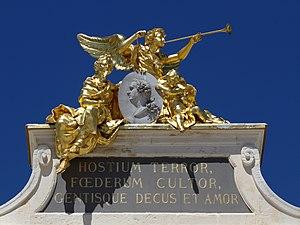
Allégorie de la Renommée au dessus de la Porte Héré à Nancy. Sous la Renommée, la locution latine: Latin HOSTIUM TERROR, FOEDERUM CULTOR, GENTISQUE DECUS ET AMOR Français Terreur des ennemis, fauteur des traités, gloire et amour de son peuple.
La renommée est à l'origine une divinité grecque allégorique personnifiant le caractère de la reconnaissance publique ou sociale. Elle est aussi connue sous le nom de Pheme ou Fama, chez les romains.